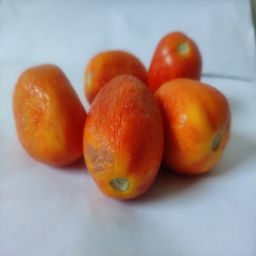
Crop: Tomato
Quality: Old